Suppression of the Society of Jesus

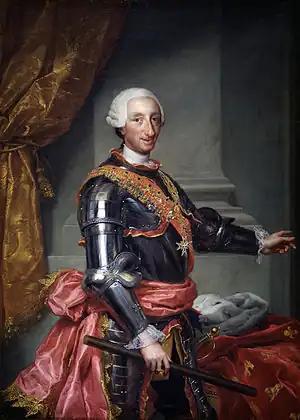
Charles III of Spain, who ordered the expulsion of the Jesuits from Spanish realms

There were long-standing tensions between the Portuguese crown and the Jesuits, which increased when the Count of Oeiras (later the Marquis of Pombal) became the monarch's minister of state, culminating in the expulsion of the Jesuits in 1759. The Távora affair in 1758 could be considered a pretext for the expulsion and crown confiscation of Jesuit assets. According to historians James Lockhart and Stuart B. Schwartz, the Jesuits' "independence, power, wealth, control of education, and ties to Rome made the Jesuits obvious targets for Pombal's brand of extreme regalism."